LFG Roland C.II

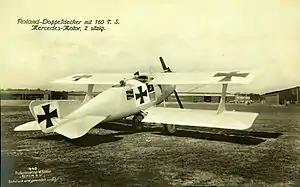

The LFG Roland C.II, usually known as the "Walfisch" (Whale), was an advanced German reconnaissance aircraft of World War I. It was manufactured by Luft-Fahrzeug-Gesellschaft G.m.b.H.